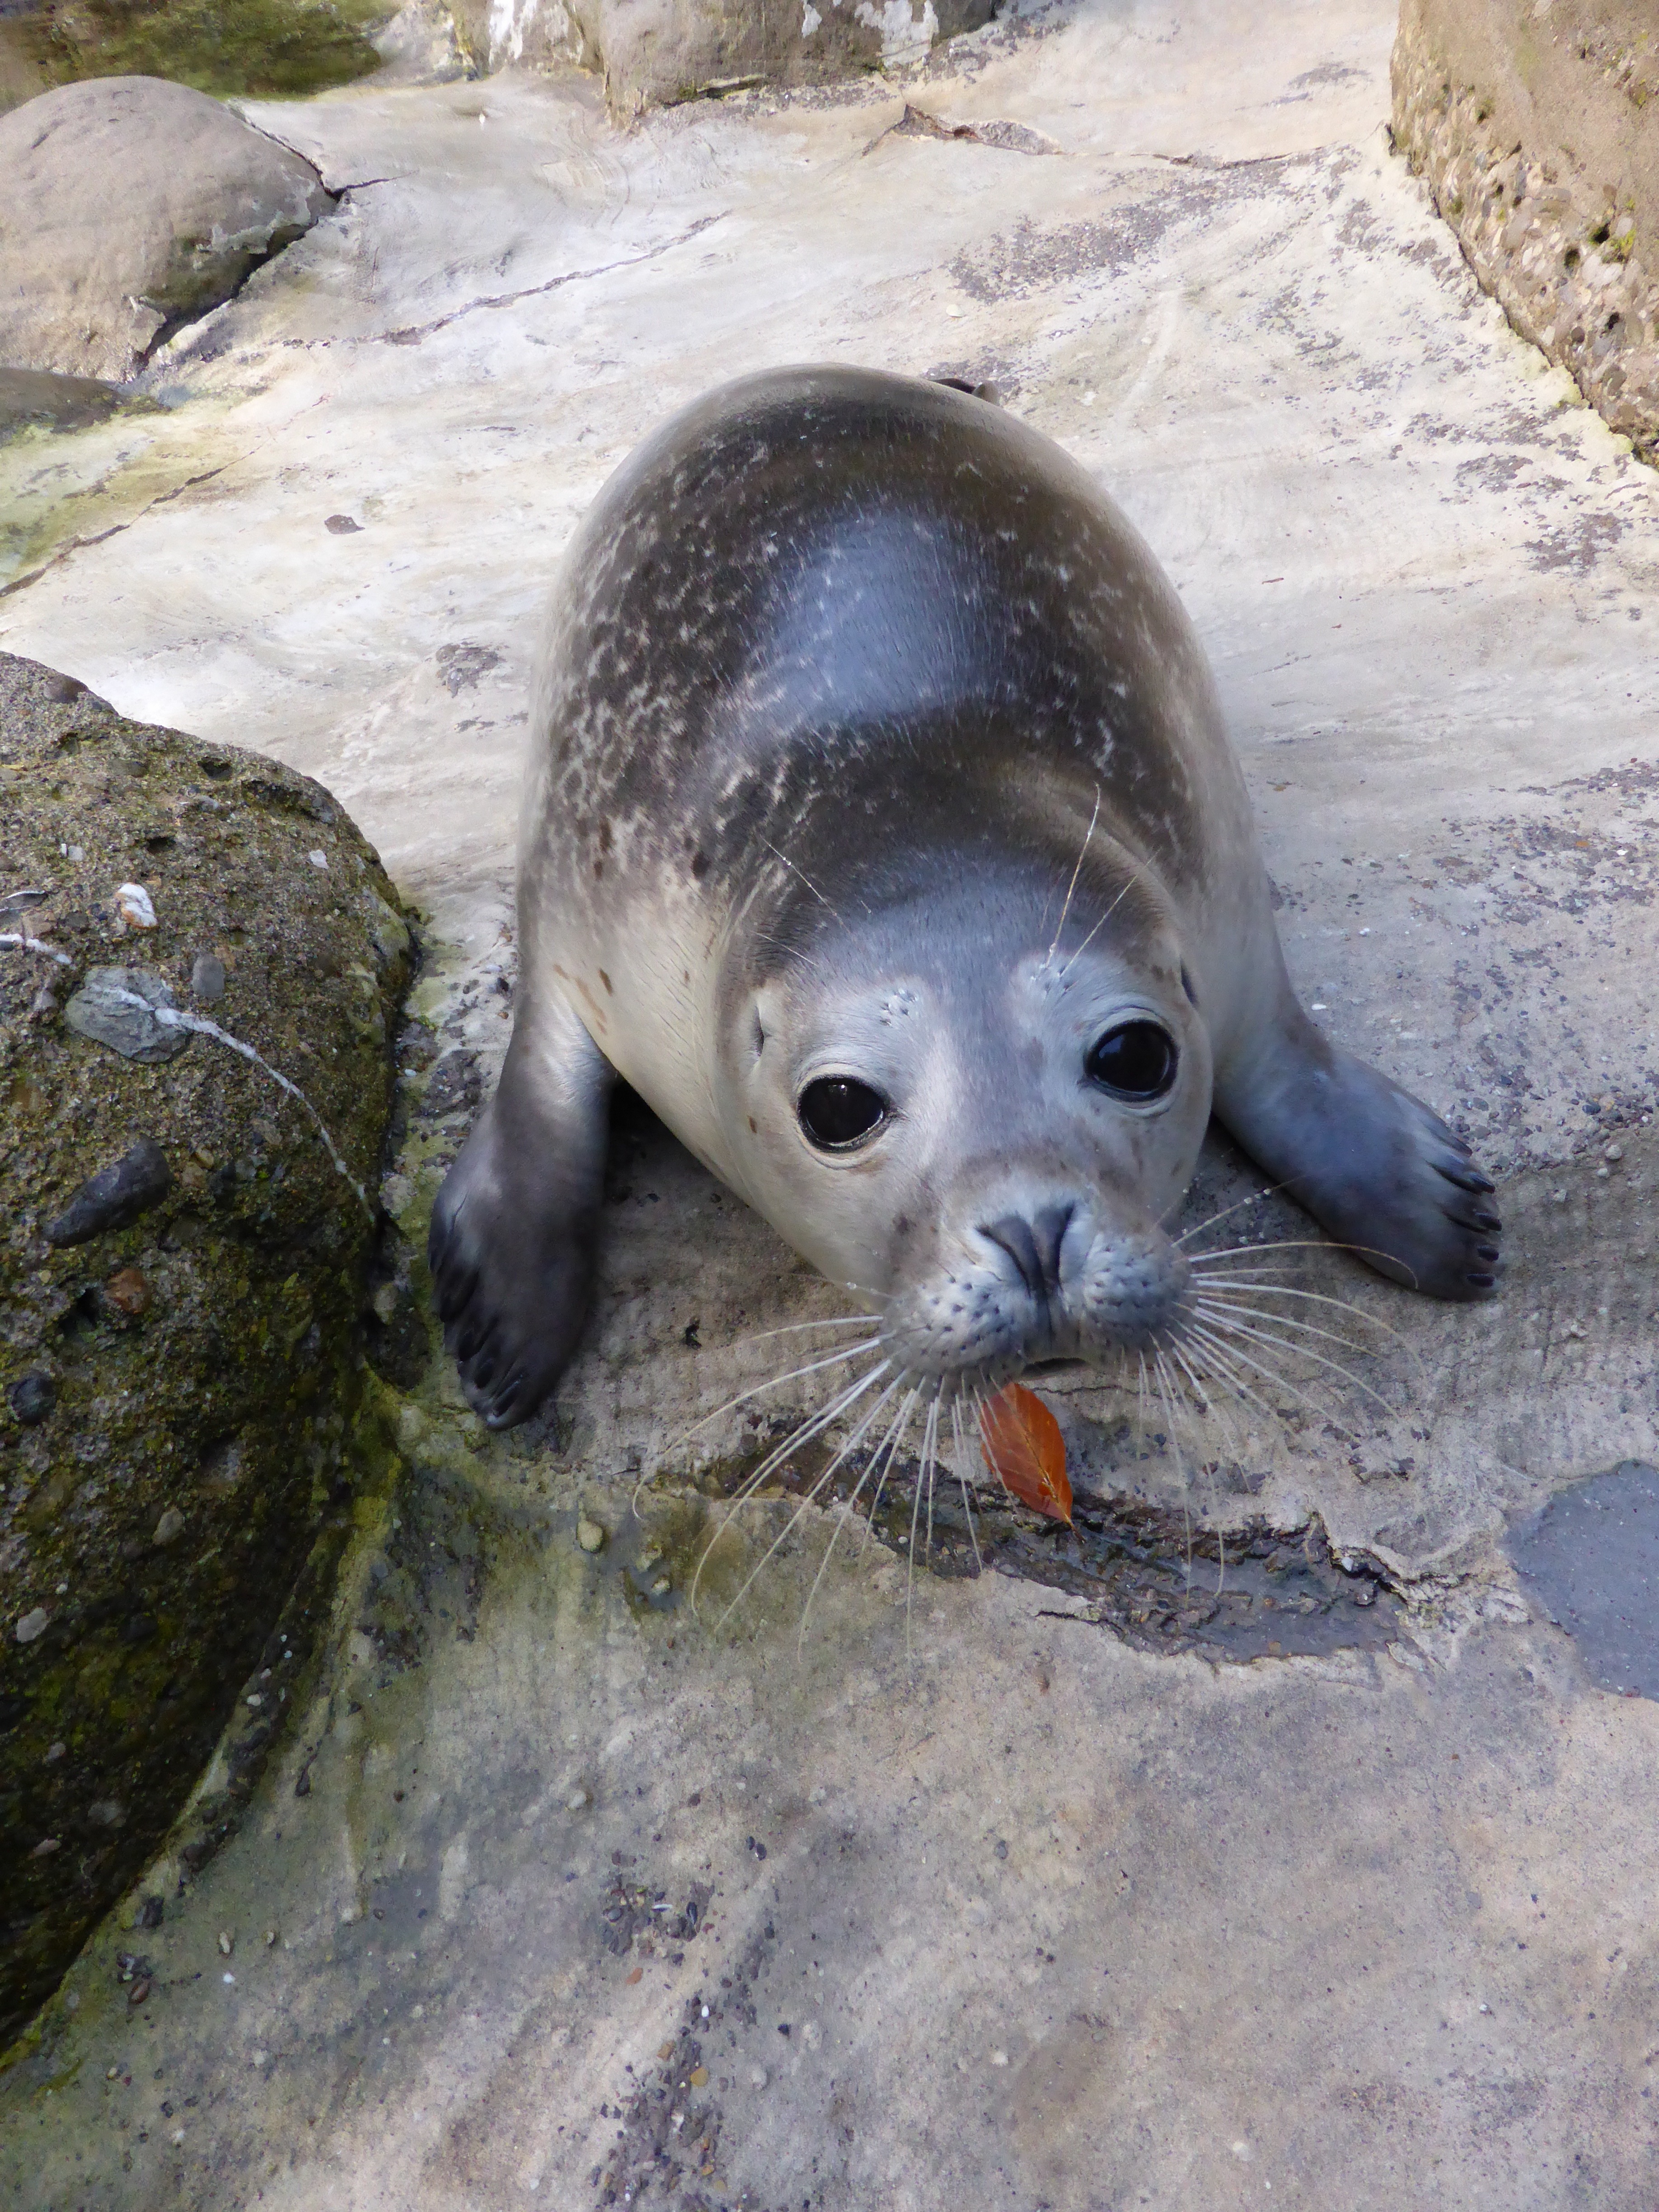
animal, wildlife, zoo, biology, mammal, fish, seal, fauna, sea animal, fin, seals, vertebrate, meeresbewohner, harbor seal, marine mammal, marine biology